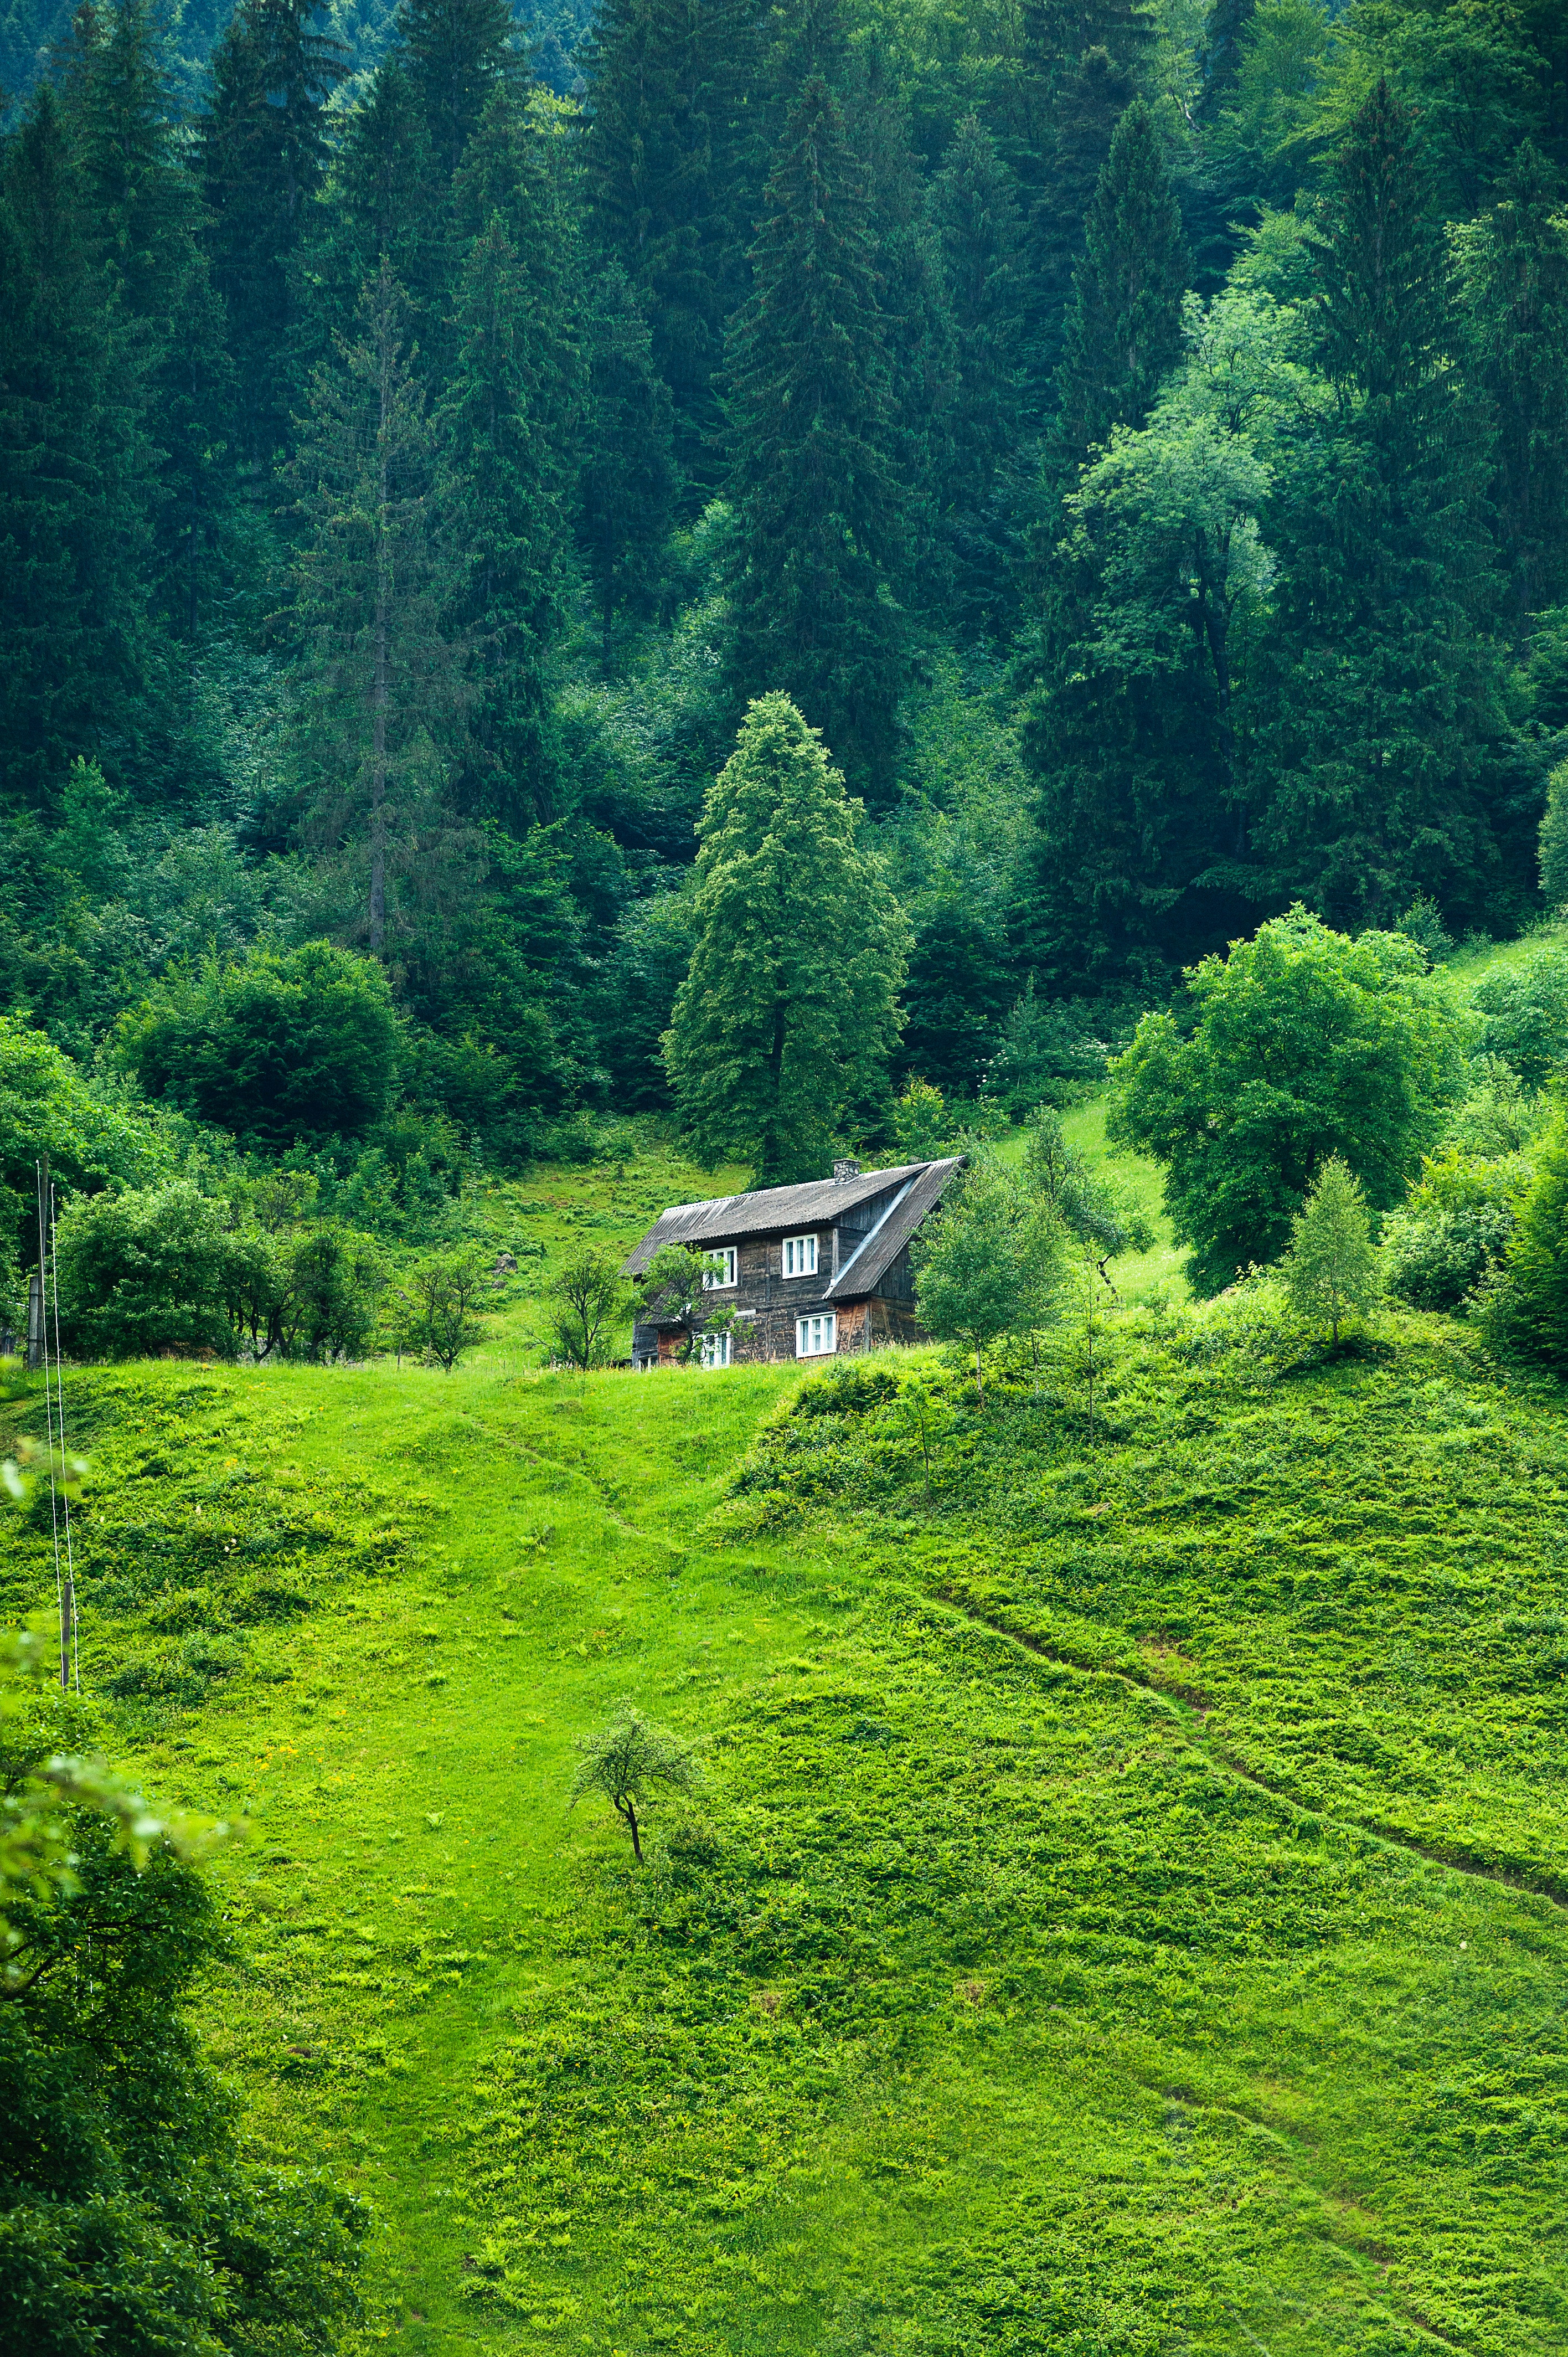
green, vegetation, natural landscape, nature, nature reserve, natural environment, forest, hill station, tree, jungle, biome, wilderness, old growth forest, rainforest, grass, leaf, highland, tropical and subtropical coniferous forests, botany, valdivian temperate rain forest, landscape, plant, plantation, garden, rural area, grassland, temperate broadleaf and mixed forest, house, temperate coniferous forest, woodland, groundcover, meadow, national park, mountain, botanical garden, shrub, hill, vascular plant, lake